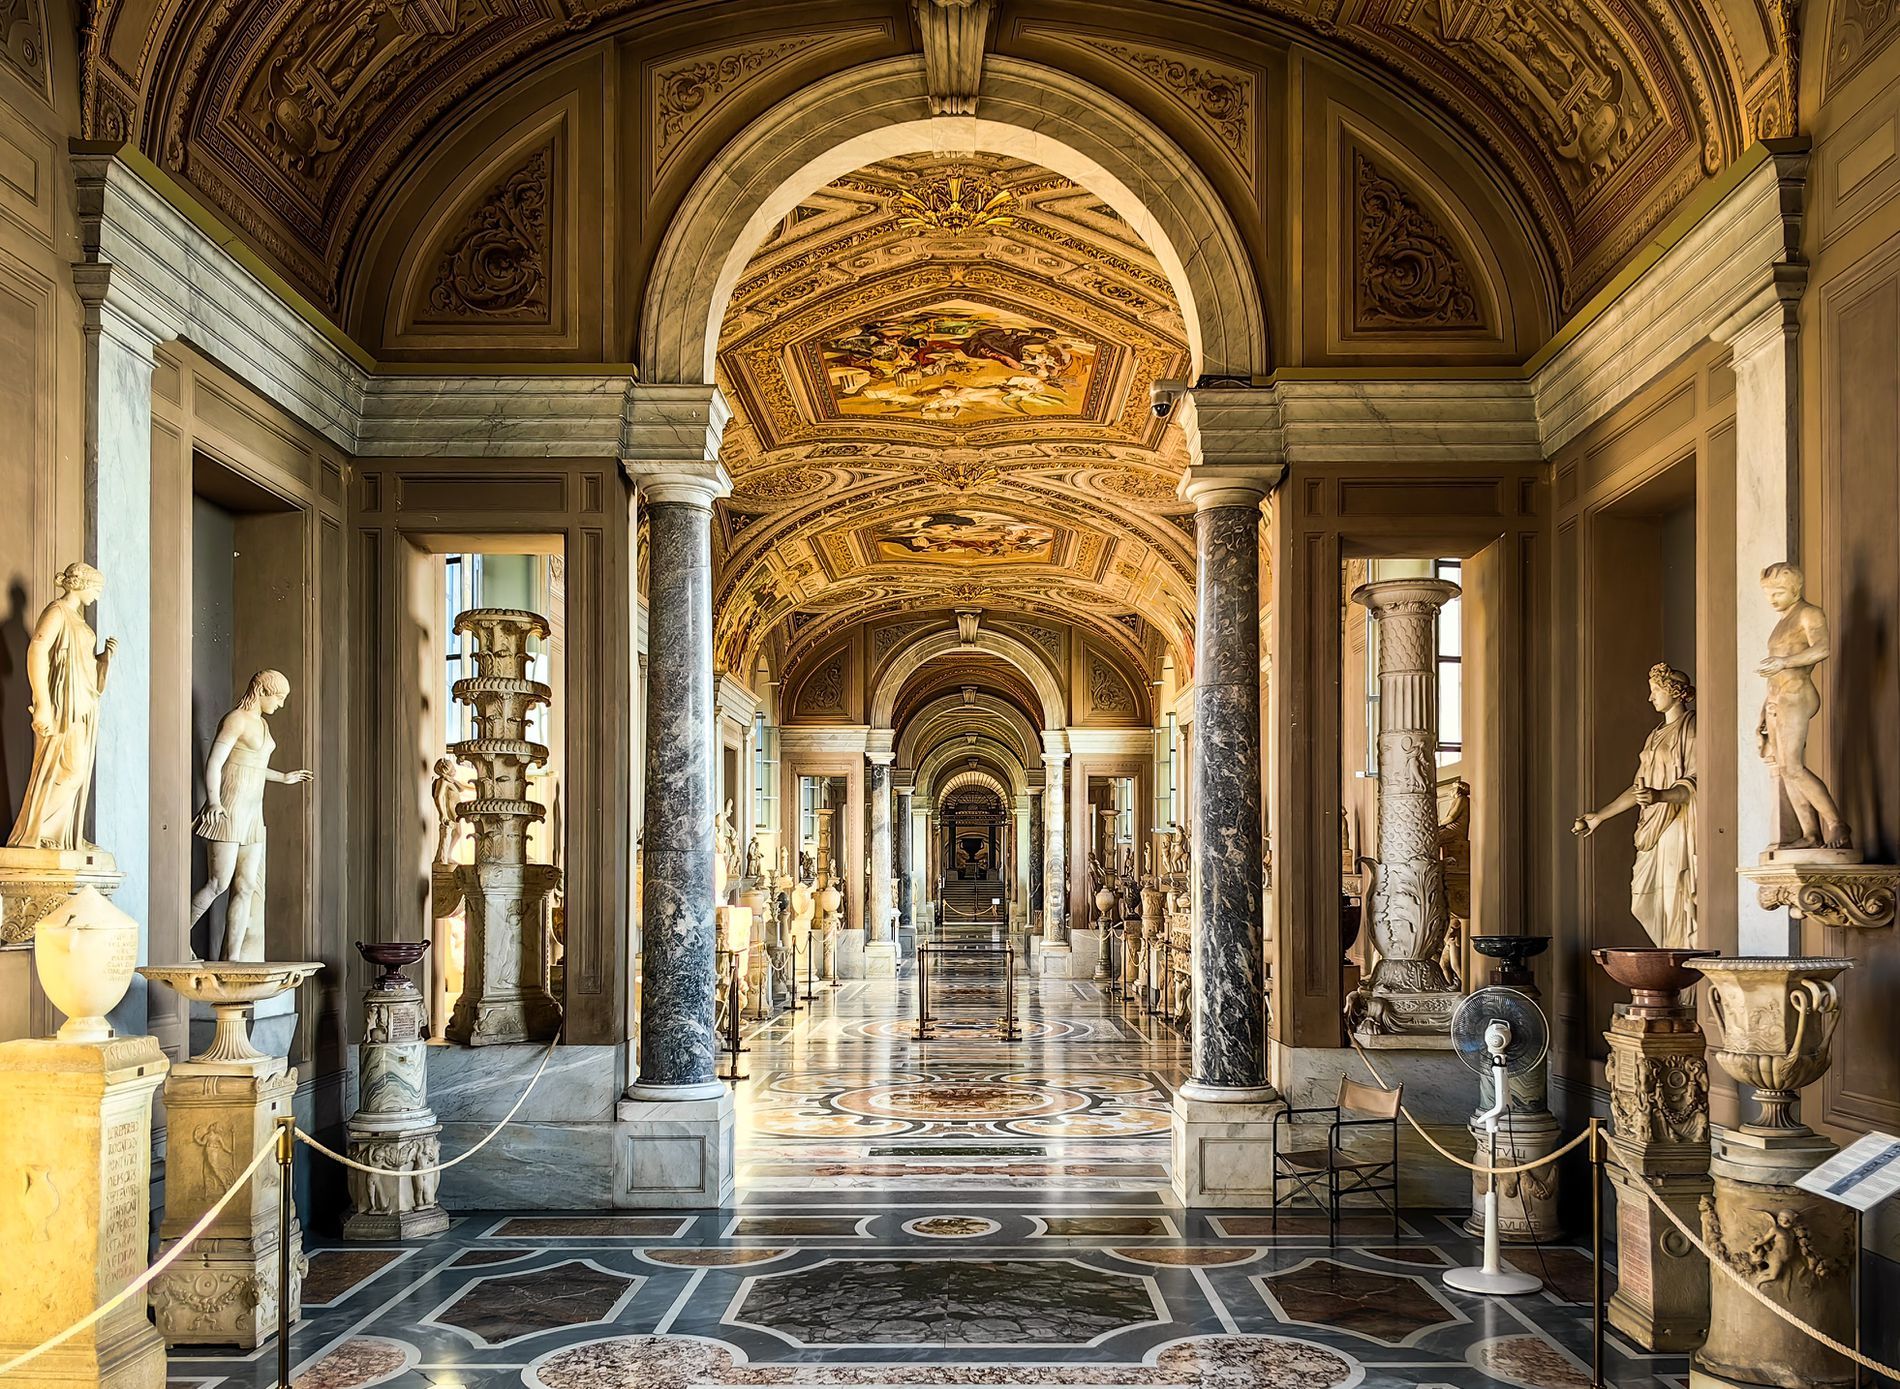
Classical Art Corridor
A long ornate corridor housing classical statues and artifacts beneath a ceiling adorned with intricate artwork
Captured from a straight frontal angle emphasizing the corridor's depth symmetry and a calm majestic ambiance reflecting the site's historical richness
Labels: Indoors, Architecture, Building, Museum, Floor, Flooring, Corridor, Person, Church, Housing, Head, Interior Design, House, statue, fan, Marble Columns, Ornate Ceiling, statues, Architectural Arches, museum floor, magazine, Statues
Camera: HUAWEI HUAWEI P60
Aperture: F2
Exposure: 1/115 sec
ISO: 50
Focal length: 6.3 mm